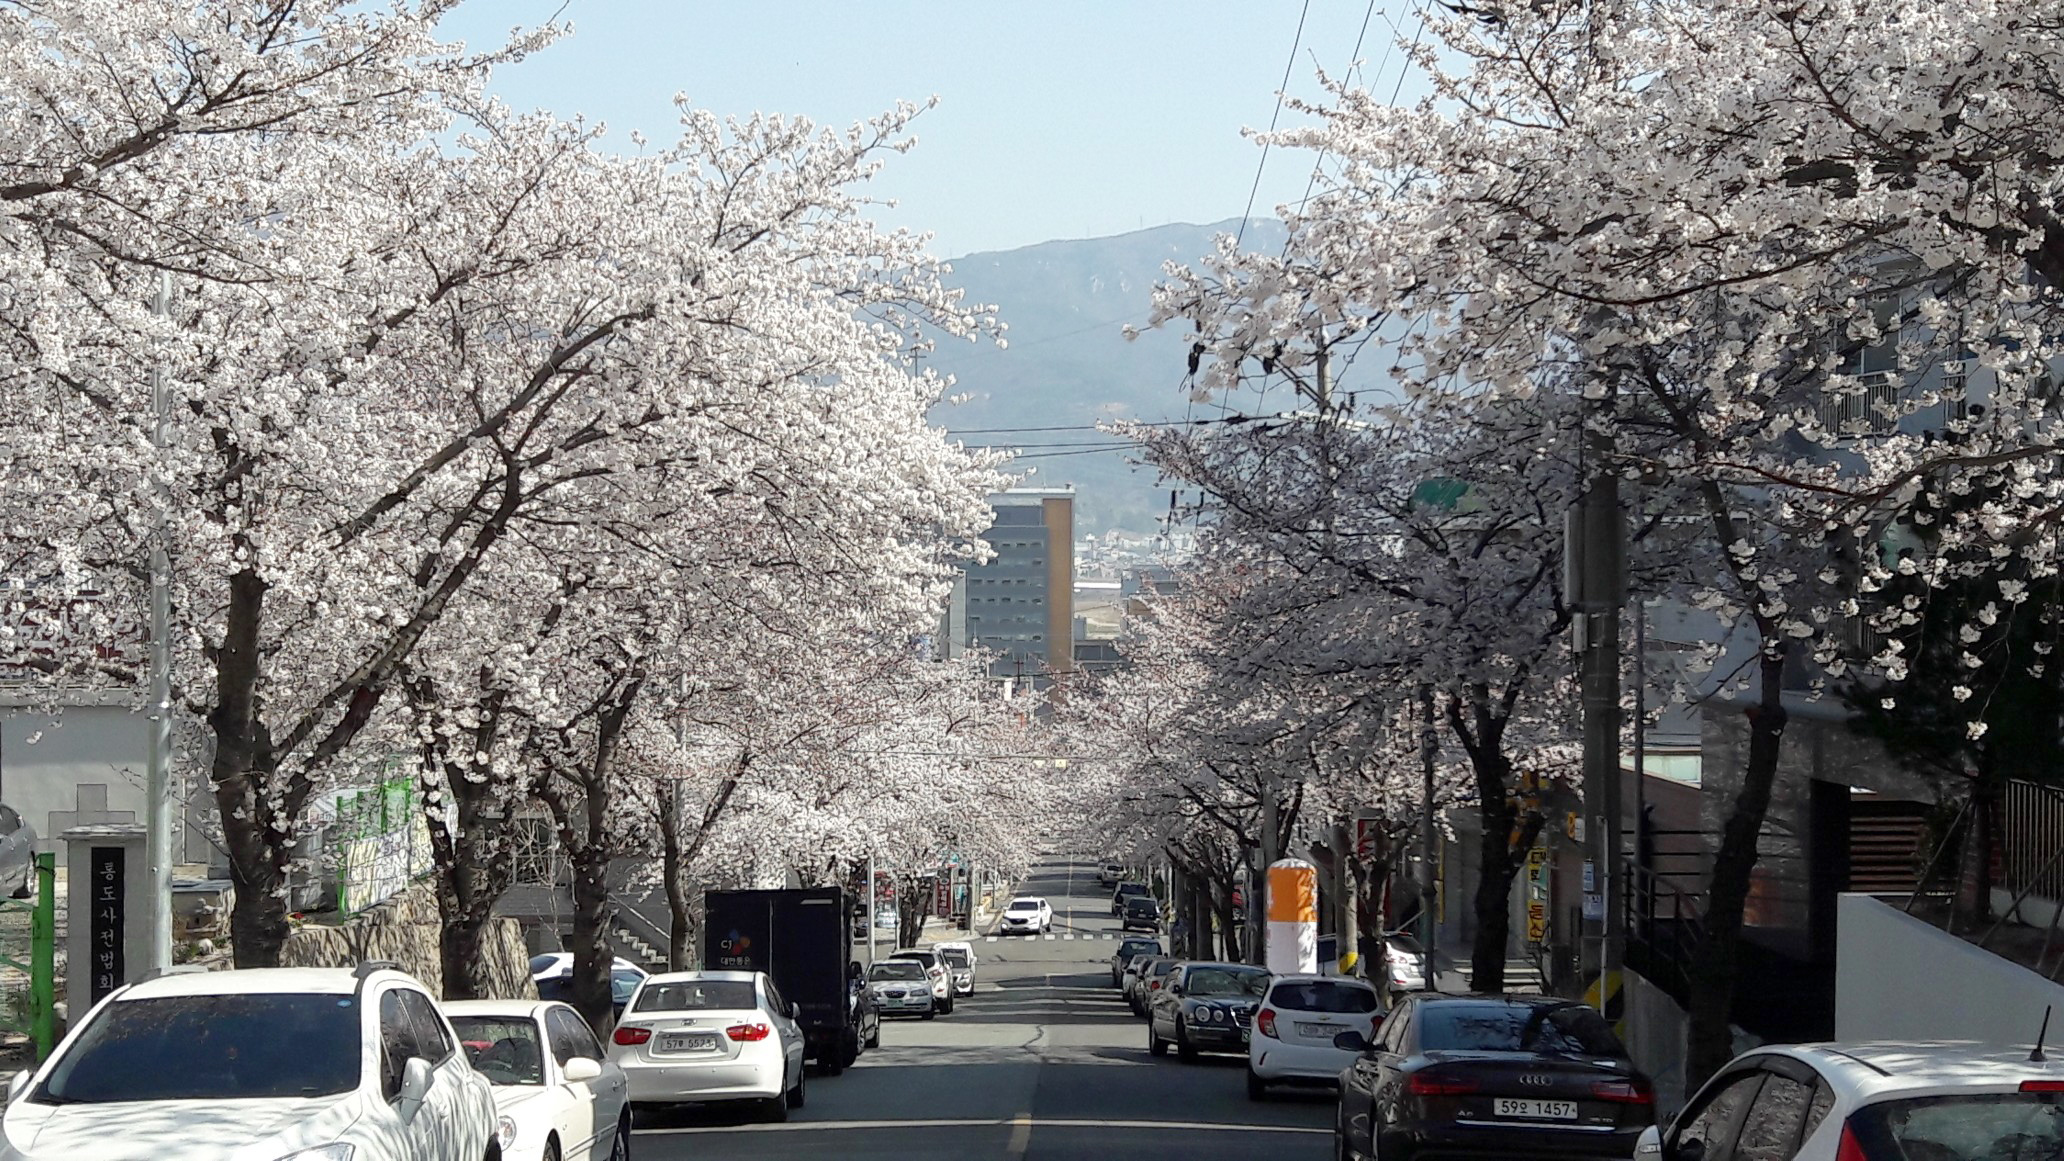
flower, sky, tree, spring, driveway, car, neighbourhood, blossom, urban area, city, town, metropolitan area, cherry blossom, daytime, branch, human settlement, plant, winter, downtown, architecture, woody plant, street, residential area, road, thoroughfare, building, vehicle, metropolis, suburb, lane